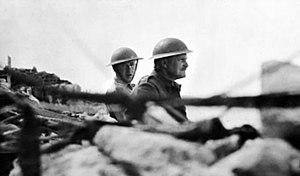
Bernard Freyberg / 2. verdenskrig
Generalmajor Freyberg under slaget om Kreta.
Generalløjtnant Bernard Cyril Freyberg, 1. Baron Freyberg VC, GCMG, KCB, KBE, DSO med tre bjælker var en britisk født newzealandsk Victoria Cross modtager og soldat, som senere blev generalguvernør over New Zealand.